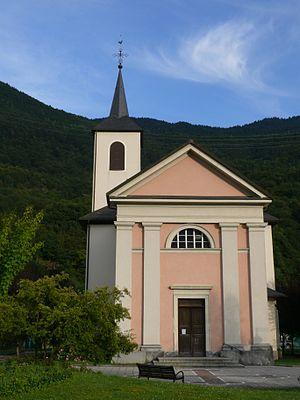
L'église Saint-Alexis de Grignon (Savoie, Rhône-Alpes, France).
Grignon est une commune française située dans le département de la Savoie, en région Auvergne-Rhône-Alpes.